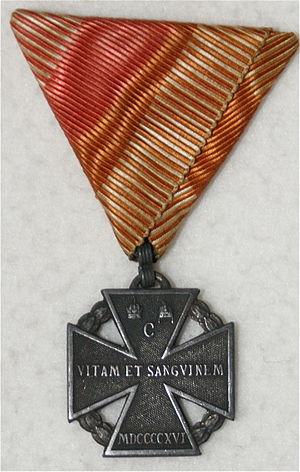
La Croix des Troupes de Charles est une distinction militaire austro-hongroise instituée le 13 décembre 1916 par l'empereur Charles Iᵉʳ d'Autriche-Hongrie. La croix a été décernée jusqu'à la fin de la Première Guerre mondiale aux soldats de l'armée austro-hongroise, quel que soit leur rang, qui ont été au sein d'une unité combattante pendant au minimum 12 semaines et qui ont servi au front.